Barcroft Boake (poet)

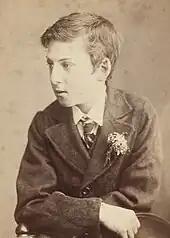
Photograph of Boake by his father, around the age of 14

Boake was born on 26 March 1866 in his parents' home at Waterview Bay in Balmain, New South Wales. He was the first child of Florence Eva and Barcroft Capel Boake. His father was born in Ireland and arrived in the colony of Victoria in 1857. He moved to Sydney in 1862 where he was a professional photographer, initially with Freeman Bros and then with his own studio. His mother was born in Australia, the daughter of an East India Company sailor.